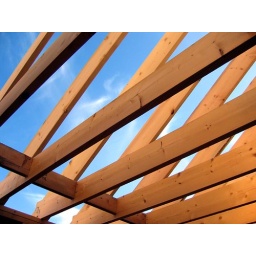
this is what our roof currently looks like. i liked the angles and the sky against the wood